Uyghur Khaganate

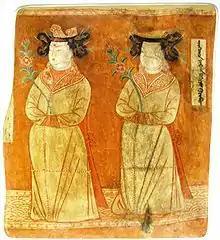
Uyghur princesses from the Bezeklik murals

Tang Huiyao, vol. 98, listed nine Toquz Oghuz surname tribes (姓部 "xìngbù"); another list of tribes (部落 "bùluò") was recorded in the "Old Book of Tang" and the "New Book of Tang". According to Japanese scholars Hashimoto, Katayama, and Senga, each name in the lists in the Books of Tang recorded each subtribal surname of each chief, while the other list in Tang Huiyao recorded the names of the Toquz Oghuz tribes proper. Walter Bruno Henning (1938) linked nine names recorded in the Saka language "Staël-Holstein Scroll" with those recorded by Han Chinese authors.